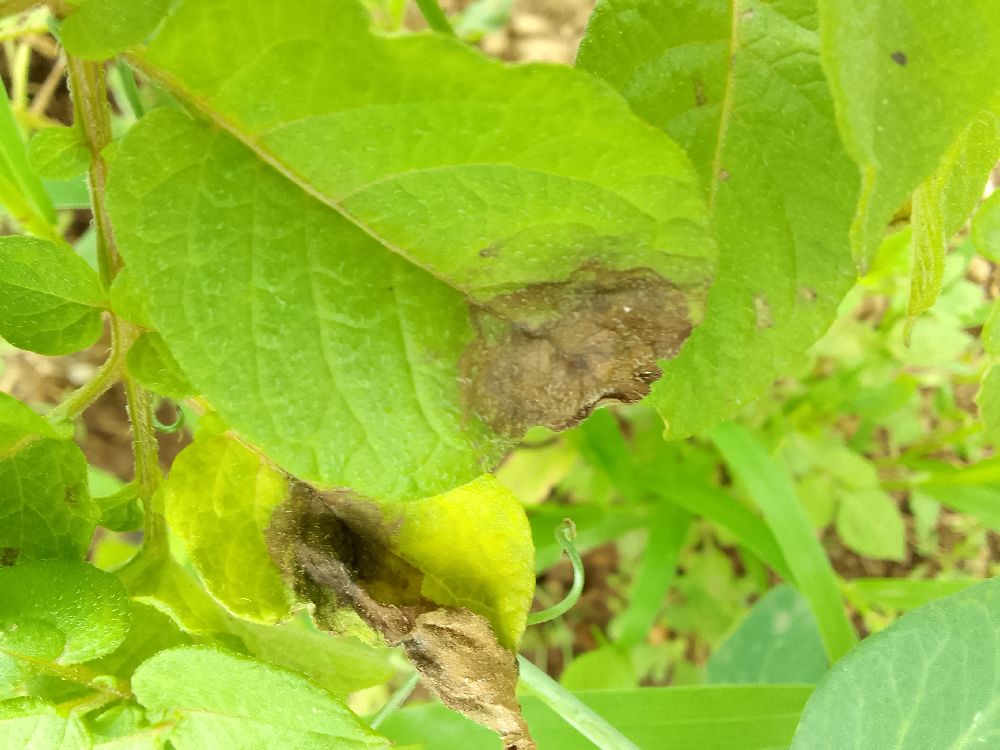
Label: Late blight